Serang

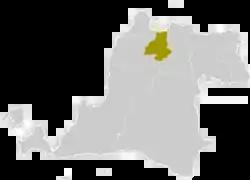
Serang Railway Station

Serang (Sundanese: ) is a city and the capital of Banten province and was formerly also the administrative center of Serang Regency in Indonesia (the Regency's capital is now at Ciruas). The city is located towards the north of Banten province, on the island of Java; the north part of the city (Kasemen District) contains the coast zone facing onto Banten Bay, and includes the historical site of Old Banten, after which the province is named. Before Banten province was formed in 2000, Serang city was part of West Java province.